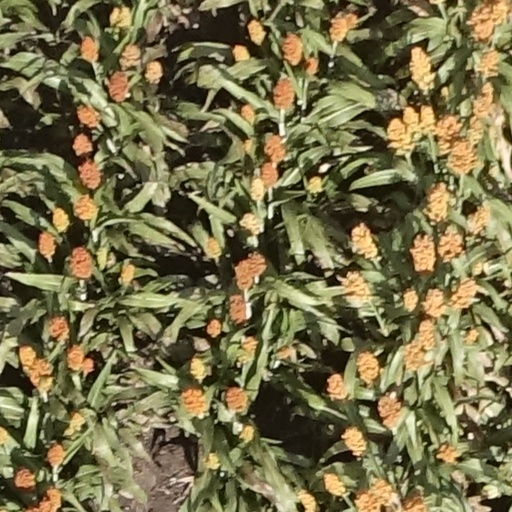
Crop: sorghum